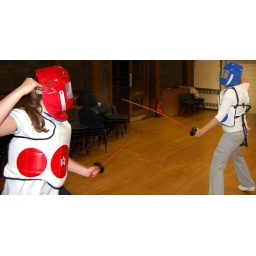
Two aspiring sword fighters square up for battle at a recent sword fencing team building event in Greater Manchester